Manichaeism

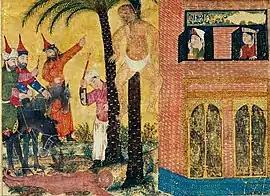
A 14th-century illustration of the execution of Mani

While Manichaeism was spreading, existing religions such as Zoroastrianism were still prevalent, and Christianity was gaining social and political influence. Although having fewer adherents, Manichaeism won the support of many high-ranking political figures. With the assistance of the Sasanian Empire, Mani began missionary expeditions. After failing to win the favour of the next generation of Persian royalty and incurring the disapproval of the Zoroastrian clergy, Mani is reported to have died in prison awaiting execution by the Persian emperor Bahram I. The date of his death is estimated at 276–277 CE.